Israel–Palestine relations

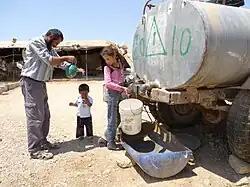
Palestinian villagers purchase water from water trucks in Khirbet A-Duqaiqah in the Hebron Hills

The history of international water relations in the Middle East dates back to 2500 BCE, when two Sumerian city-states solved a dispute over water along the Tigris River. Since then, negotiations have come a long way. In the last century, the focus of treaty-making over water has shifted towards the use, development and conservation of resources.